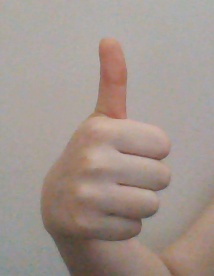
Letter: aleff